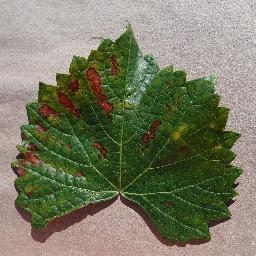
Label: Grape___Esca_(Black_Measles)